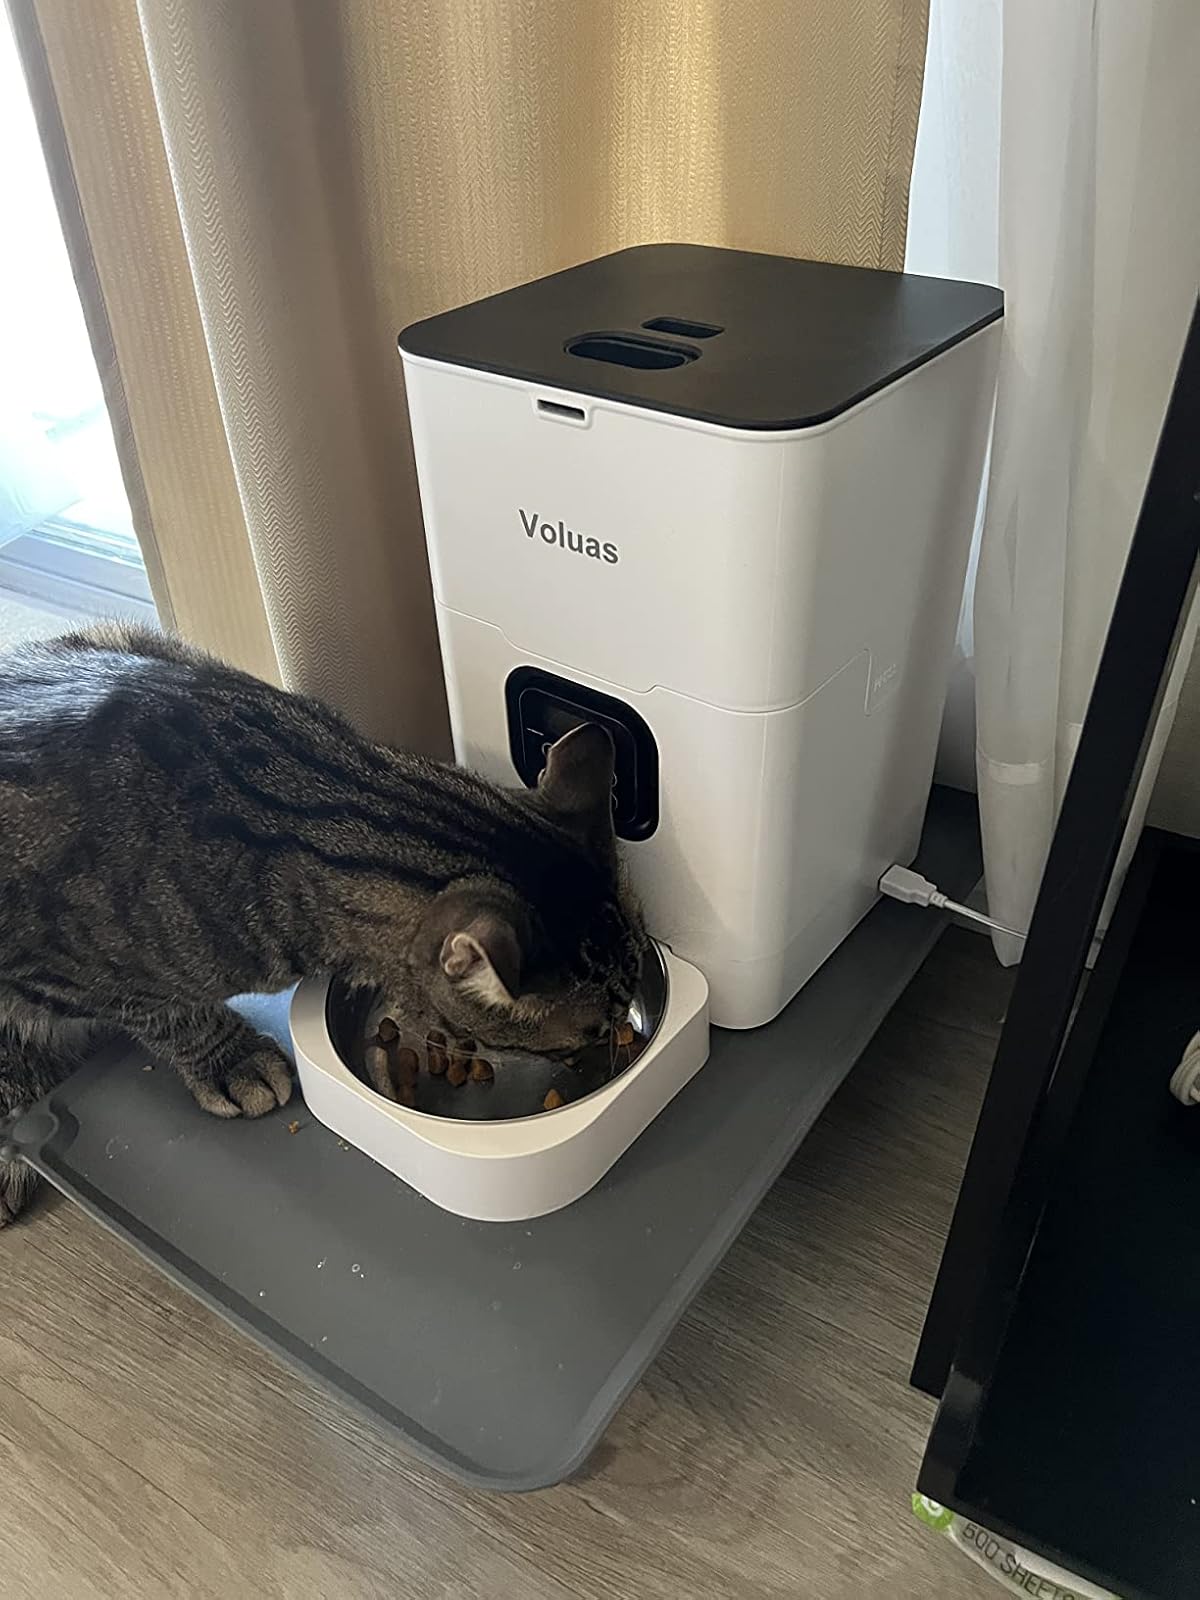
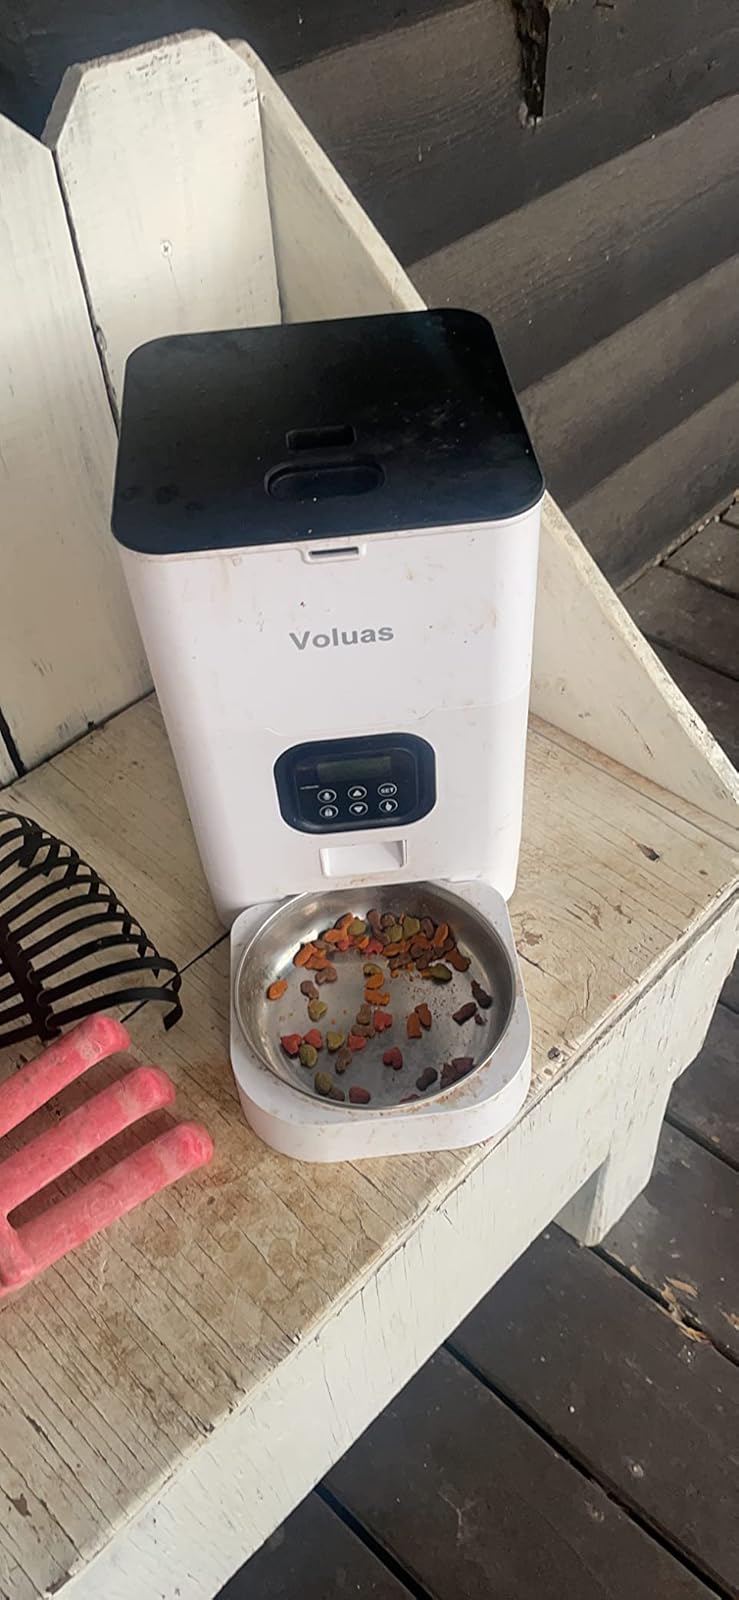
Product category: items_feeder
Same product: yes